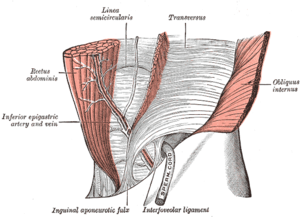
Falx inguinalis
Det interfoveolære ligament, set forfra
Falx inguinalis er en struktur formet i den nedre del af den normale aponeurosis i den skrå interne bugmuskel og den tværgående bugmuskel, da den hæfter på bækkenkammen og pectineallinjen direkte bag den overfladiske lyskering. Den hænger normalt sammen med senen på den skrå interne bugmuskel, men kan også være separat. Den danner den mediale del af den posteriore væg på lyskekanalen.